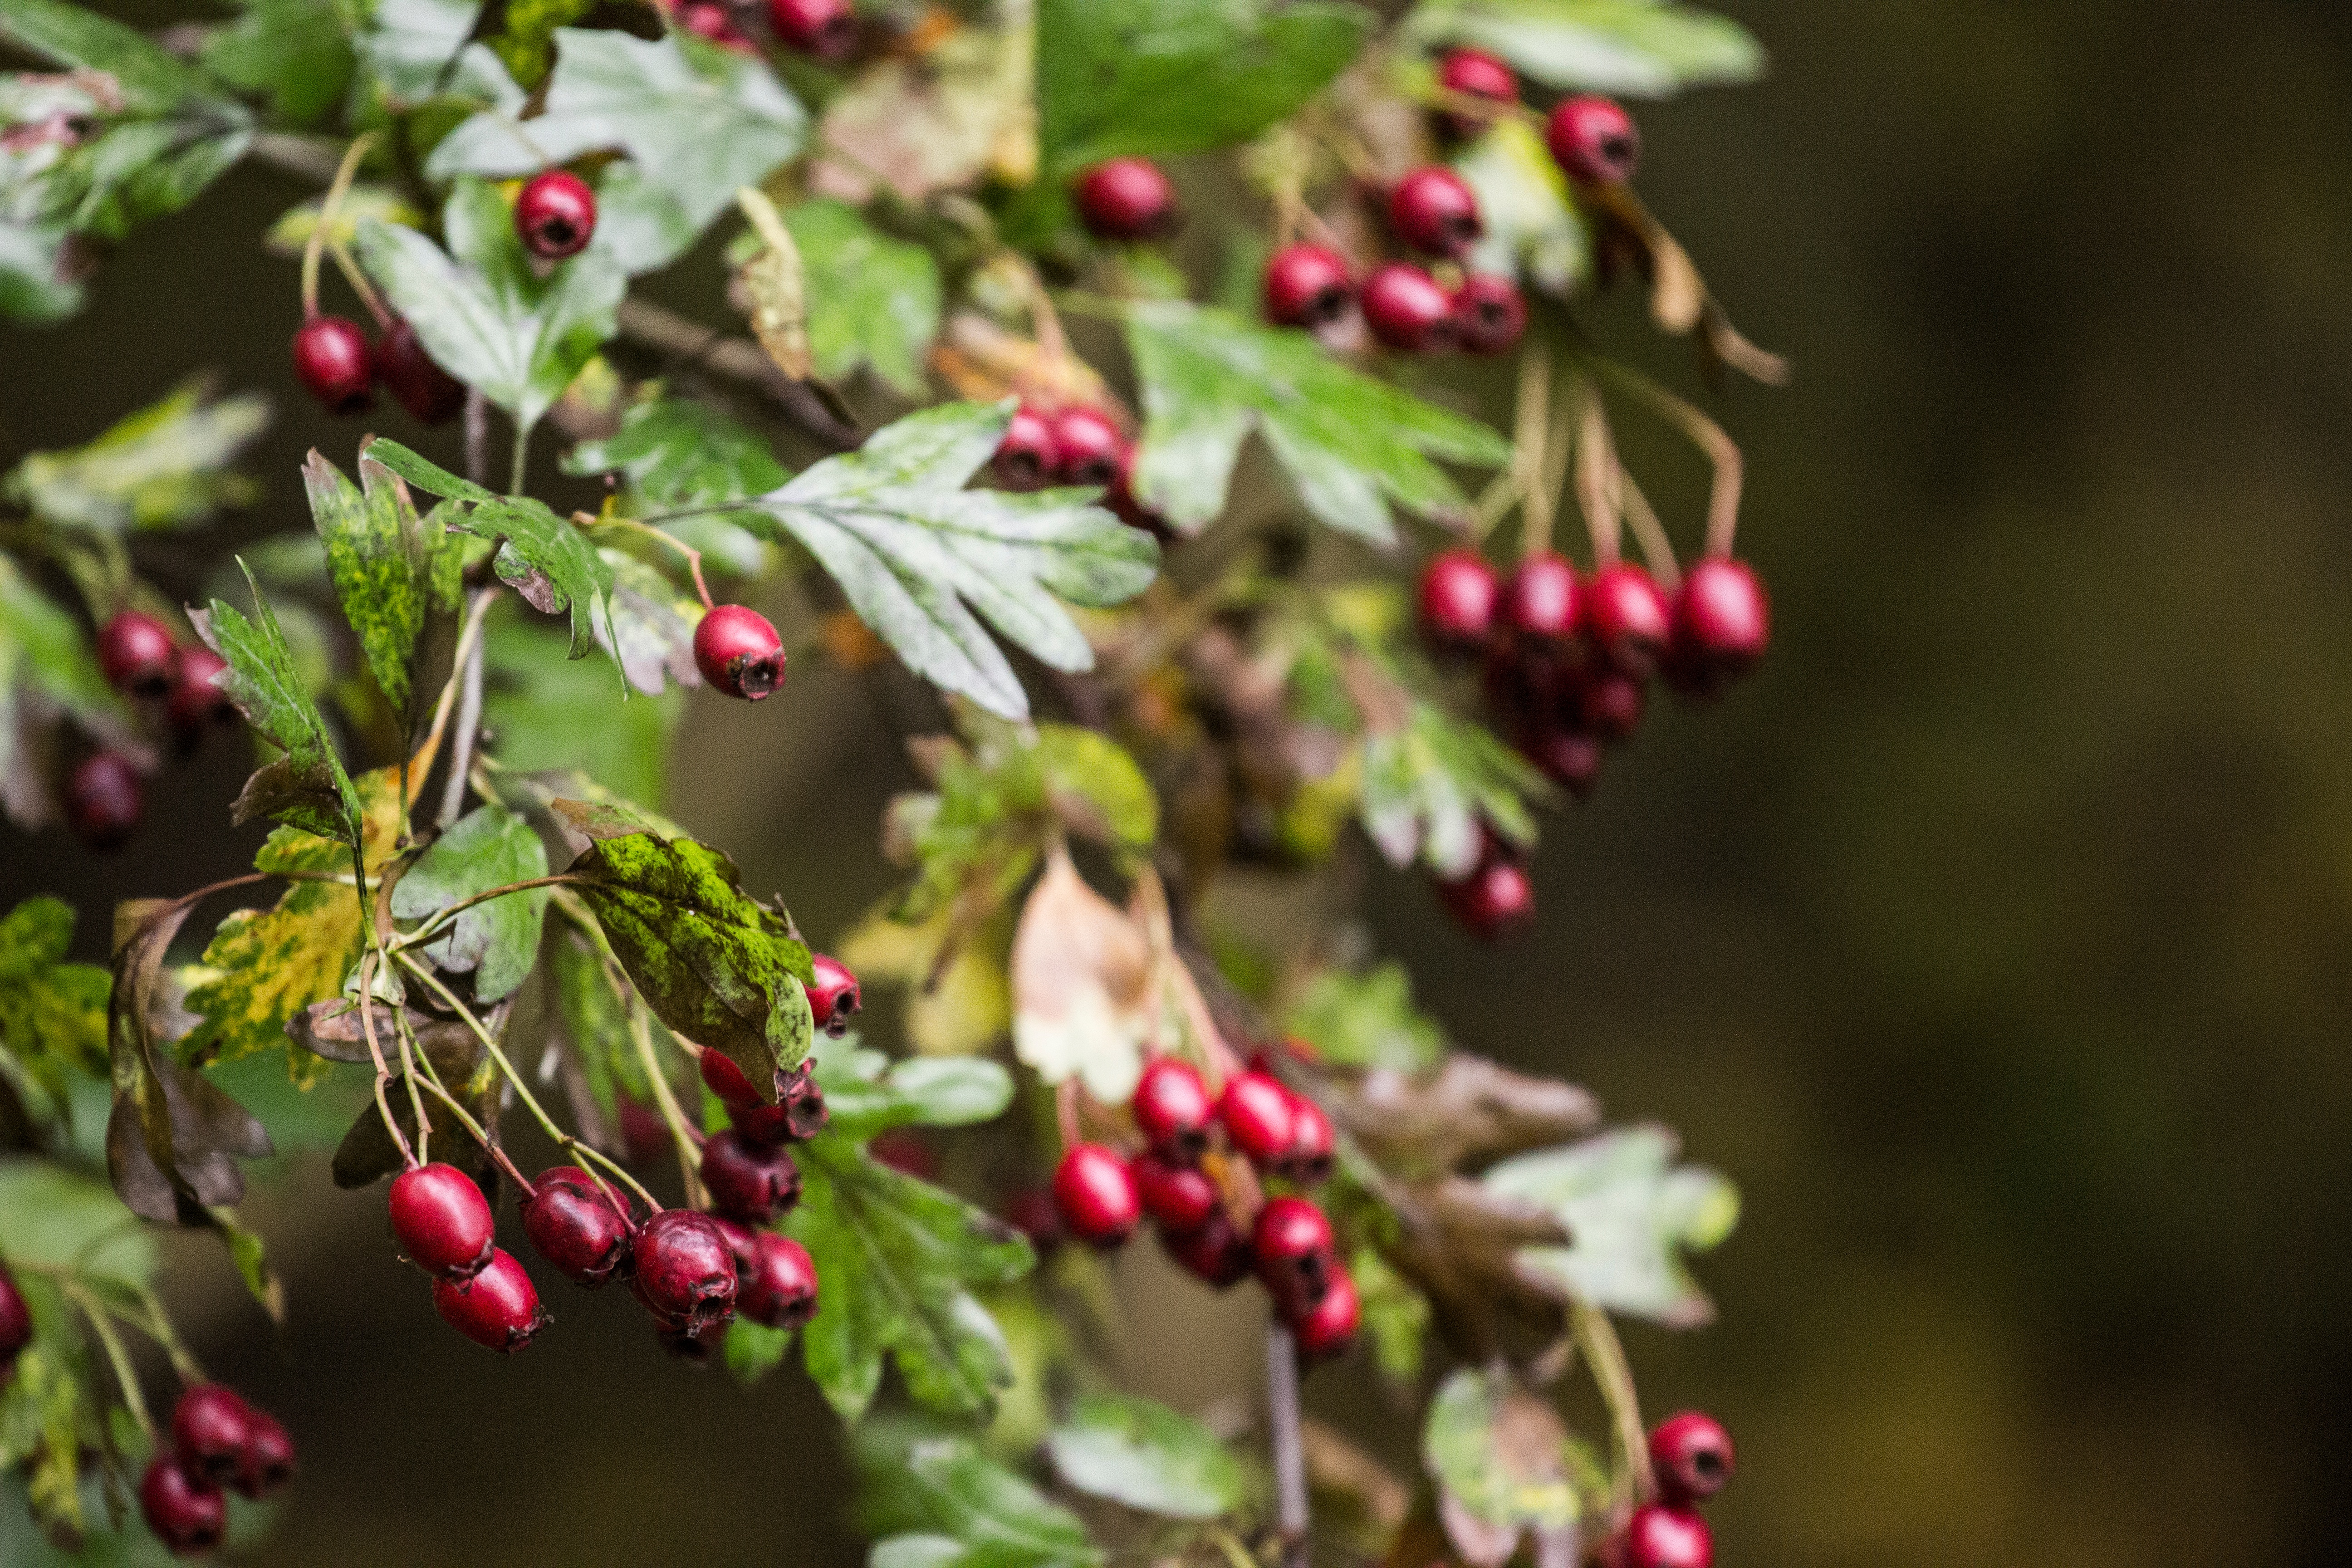
tree, branch, blossom, plant, fruit, berry, leaf, flower, food, produce, evergreen, autumn, botany, flora, shrub, rowan, hawthorn, macro photography, flowering plant, woody plant, land plant